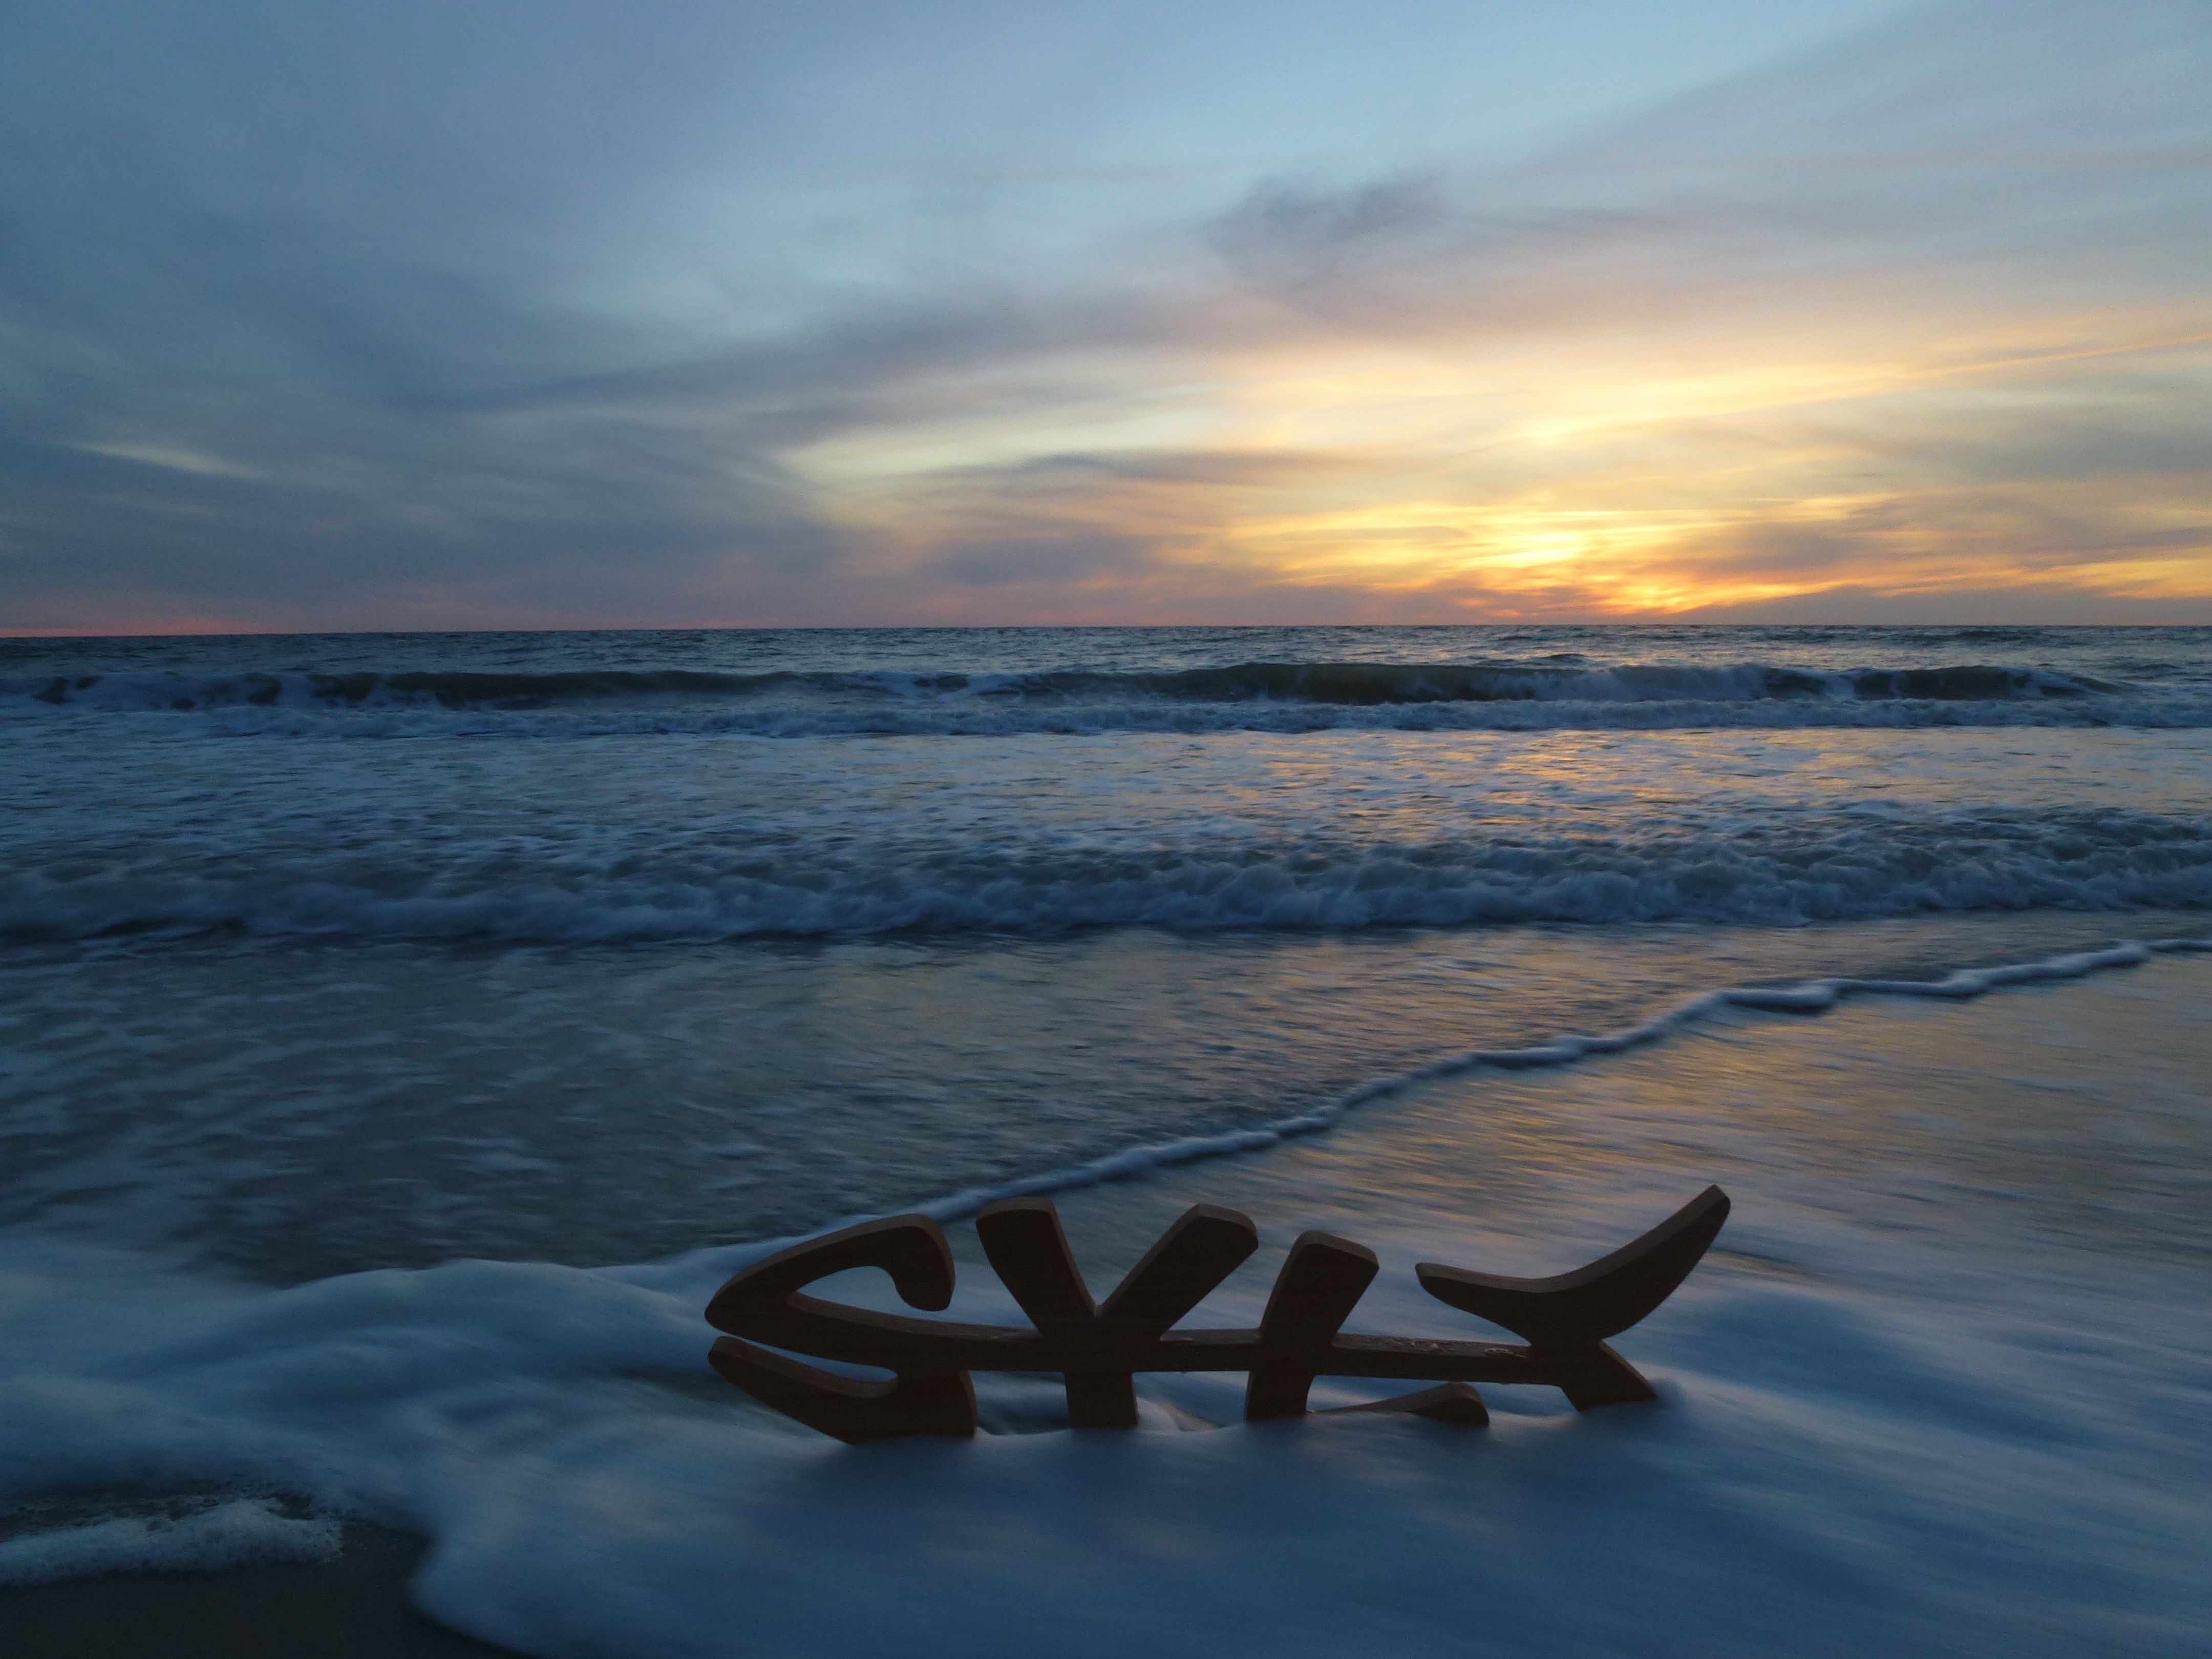
beach, sea, coast, nature, sand, ocean, horizon, cloud, sky, sunrise, sunset, sunlight, morning, shore, wave, dawn, summer, dusk, evening, reflection, vehicle, north sea, sylt, wind wave